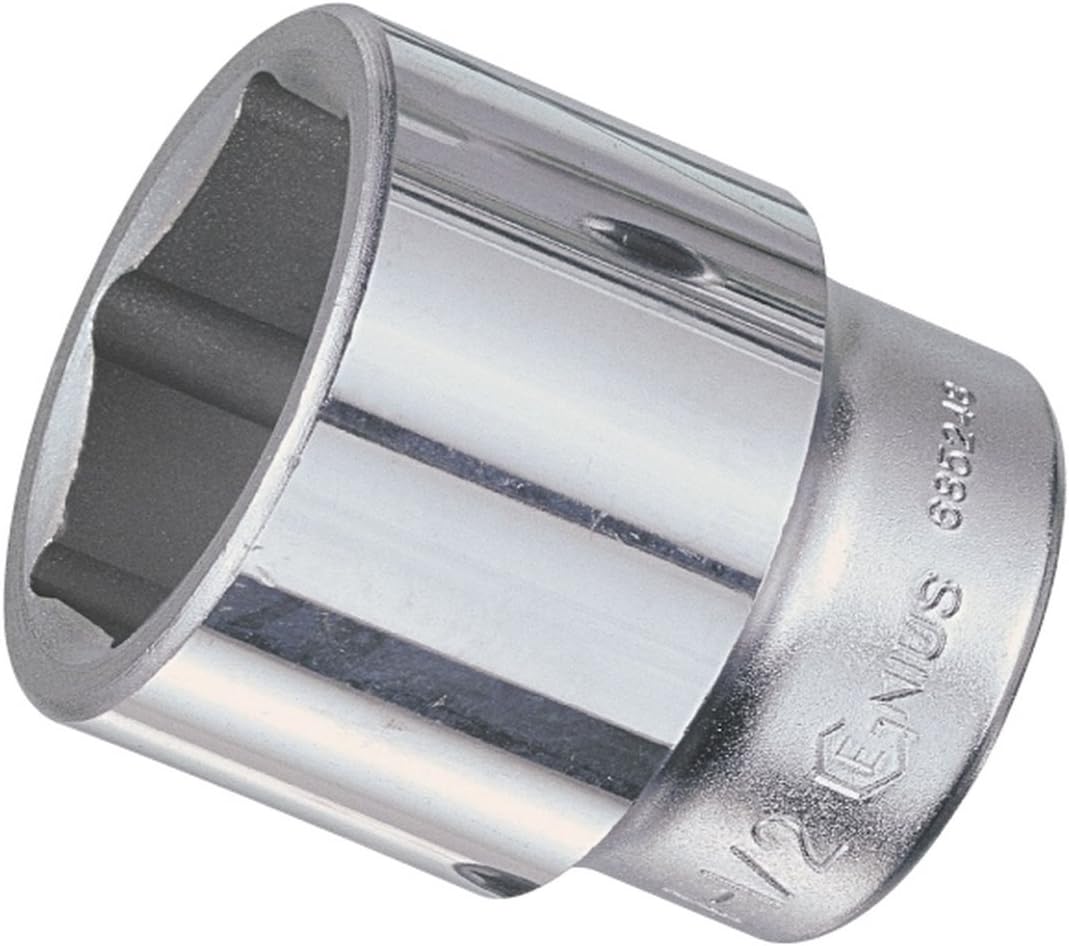
Genius Tools 3/4" Dr. 3/4" Hand Socket (CR-Mo) - 685224
Category: Tools & Home Improvement
3/4" dr. 3/4" hand socket (CR-MO).
Features: HAND SOCKET - 3/4" 6-point Socket | SPECIFICATIONS - 3/4 Inch Drive Size with an overall length of 51mm (or 2.01 Inches) | DURABLE MATERIALS - Made from Chrome Moly Steel for high strength and durability while having anti-corrosive properties | TOOL ORGANIZATION - Sizes are stamped for permanent and easy identification of size | SUPERIOR DESIGN - Chrome polished finish that is tough and resistant to corrosion | PEACE OF MIND - Purchase with confidence backed by the Genius Tools Limited Lifetime Warranty against manufacturer defects | ANSI STANDARDS - Meets or exceeds the standards established by the American National Standards Institute | PROFESSIONAL GRADE - Genius Tools are designed and made for use by professional technicians and built to perform over a lifetime of heavy use. Trust Genius for a quality tool at a value cost to you